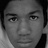
Emotion: neutral